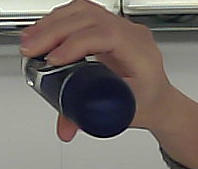
Product: nivea_rollon